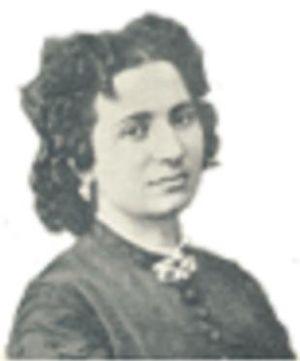
Srpouhi Dussap, née en 1840, morte en 1901, est une féministe et femme de lettres arménienne. C'est aussi la première romancière arménienne connue.